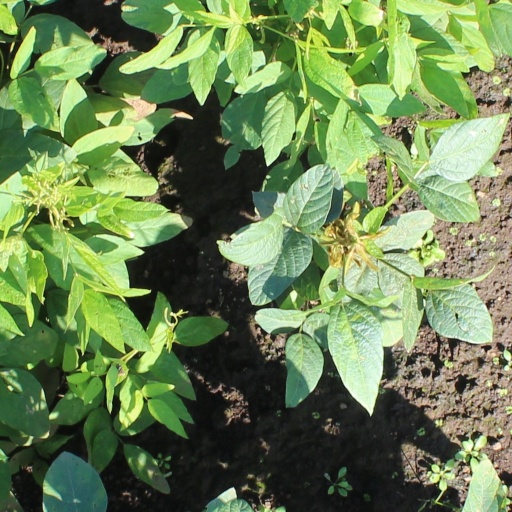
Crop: soybean